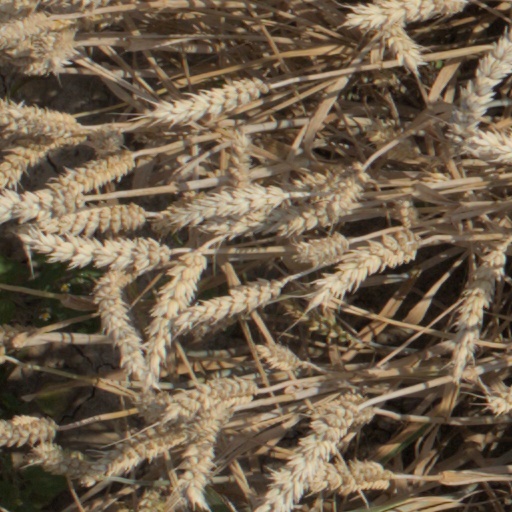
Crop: wheat